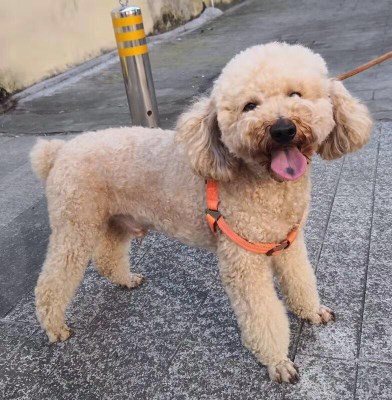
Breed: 3083-n000117-Bichon_Frise